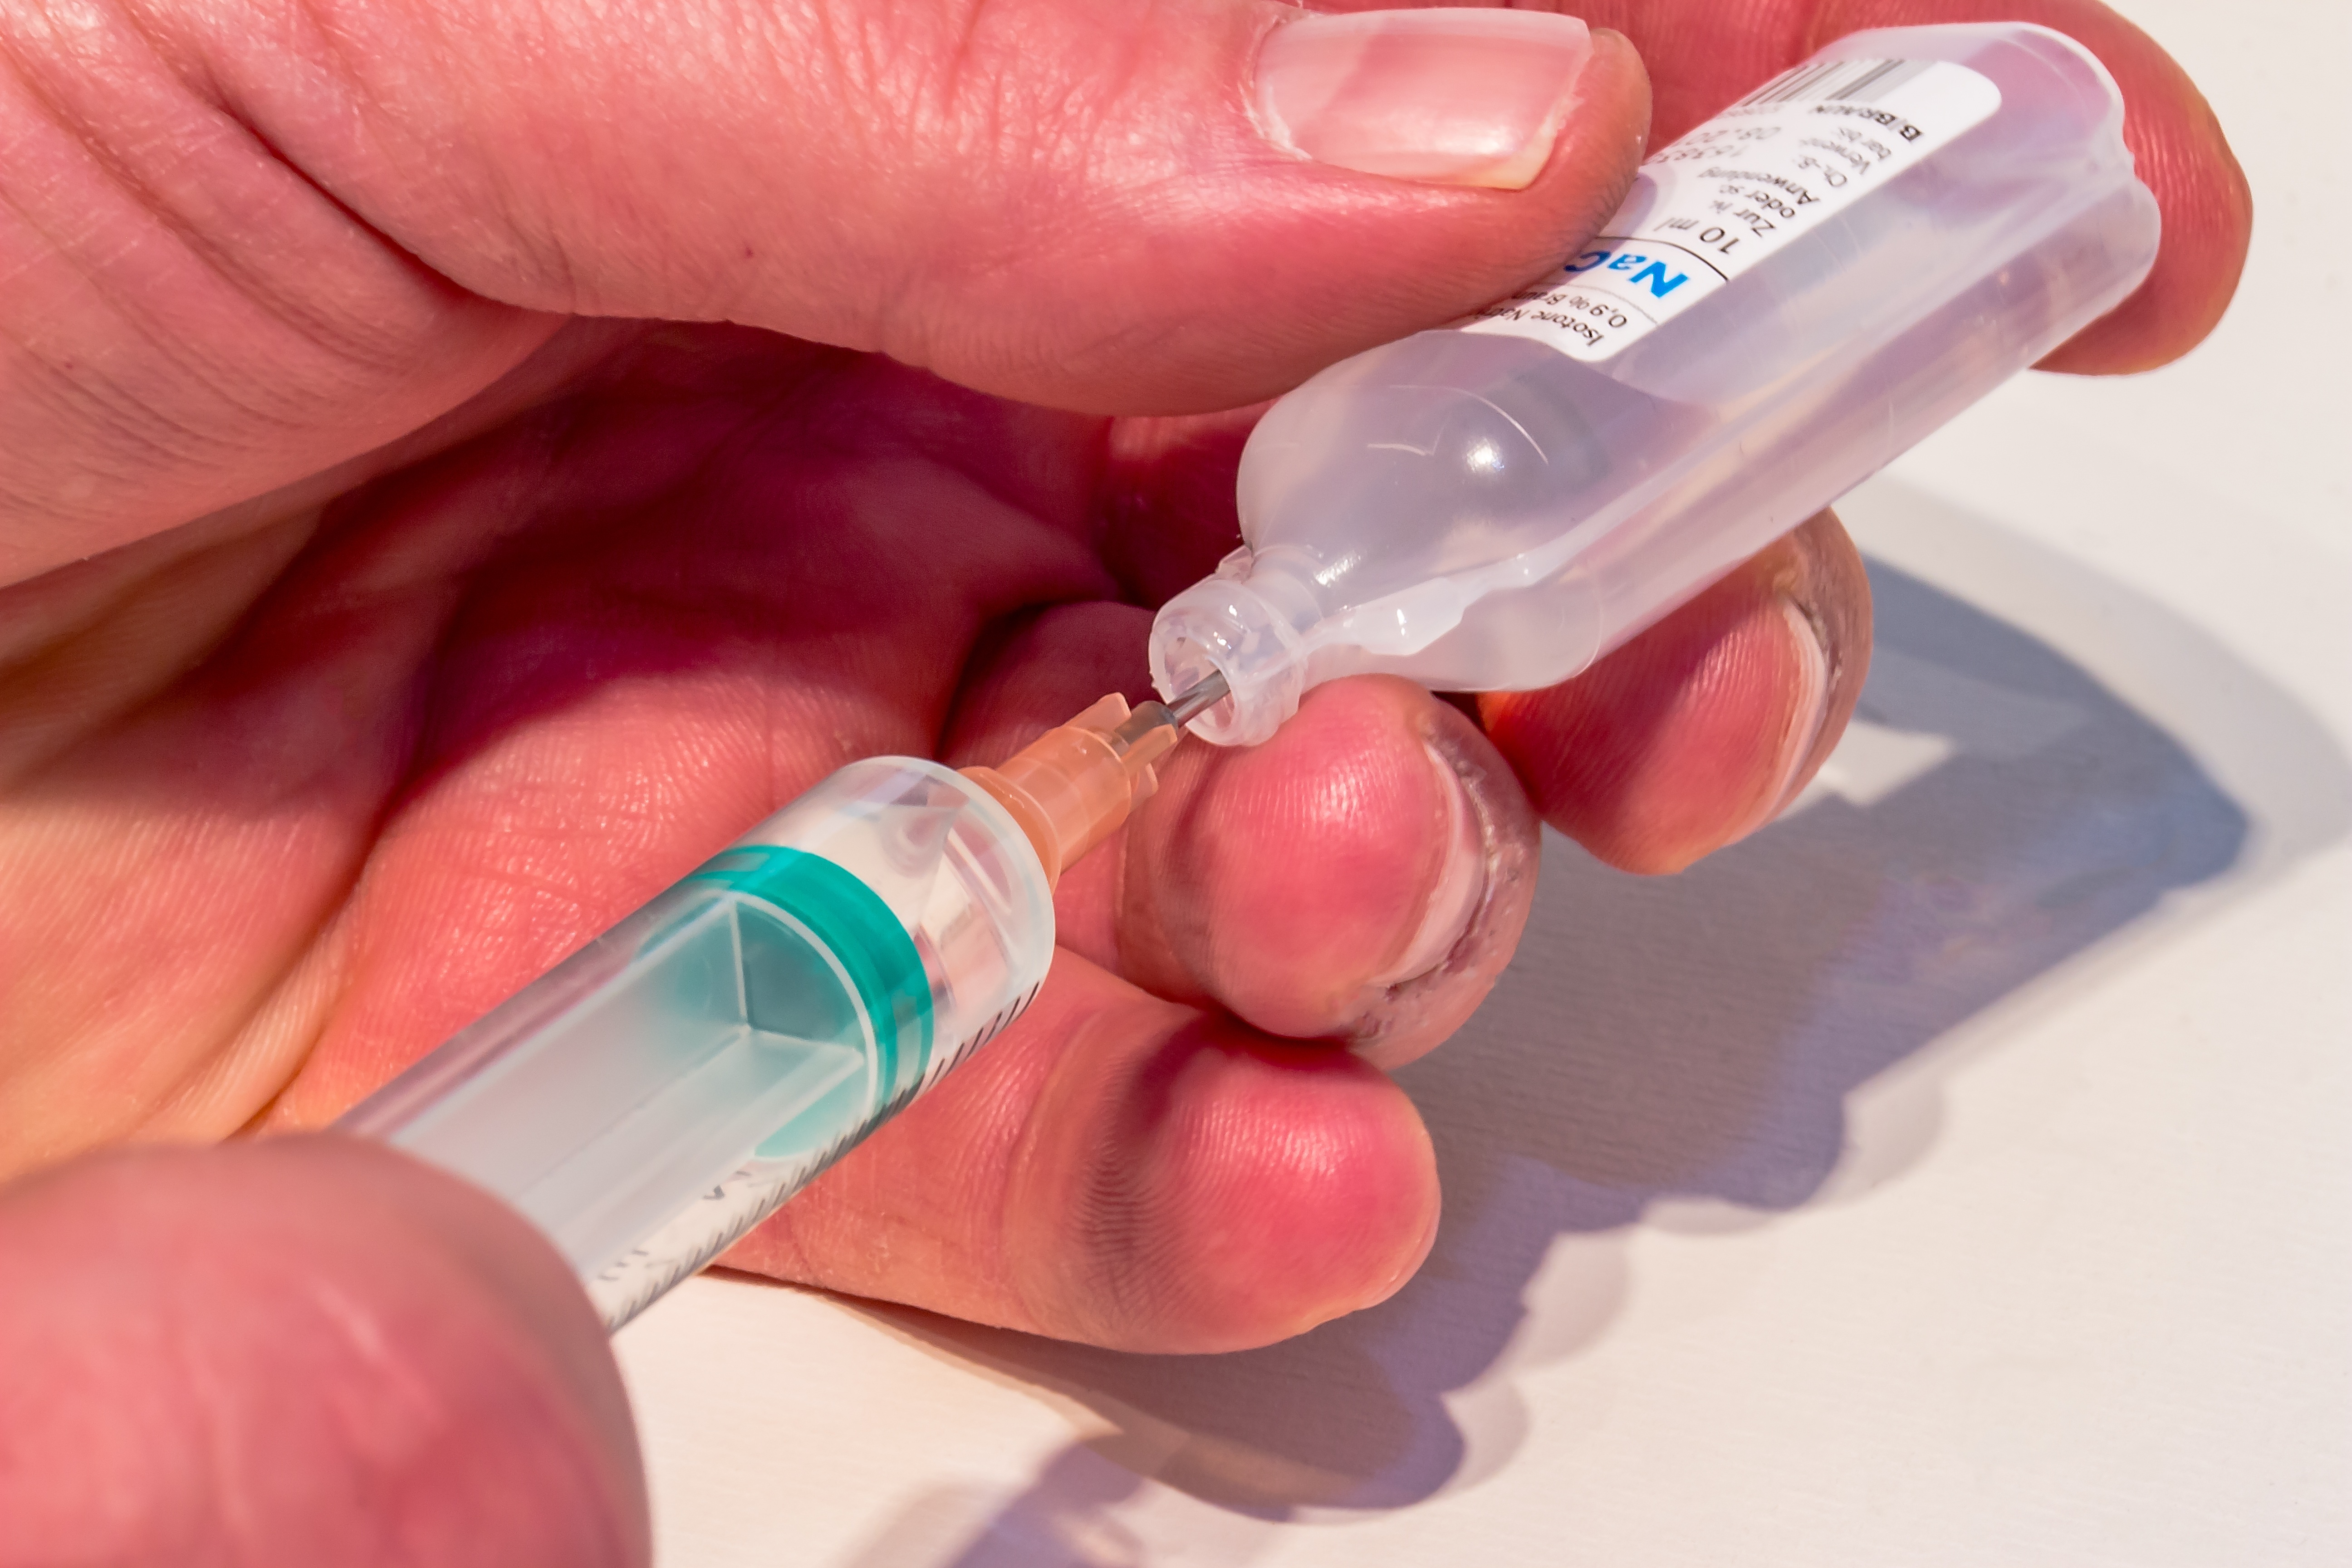
hand, needle, finger, nail, lip, hands, vial, bless you, syringe, medical, healthcare, disposable syringe, hypodermic syringe, ampoule, sterile, raise a liquid, na cl, physiological solution, carrier solution